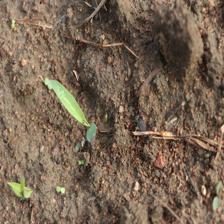
Label: Sorghum